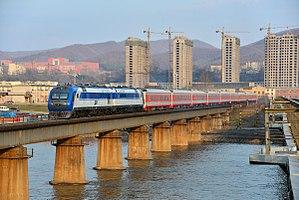
Le district de Dongchang est une subdivision administrative de la province du Jilin en Chine. Il est placé sous la juridiction de la ville-préfecture de Tonghua.